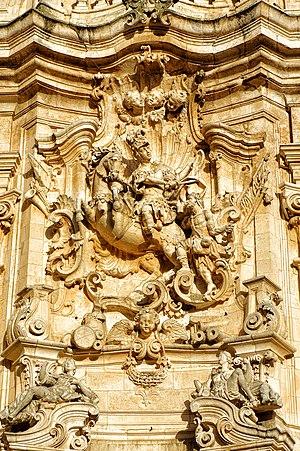
Martina Franca est une ville italienne de la province de Tarente dans la région des Pouilles.